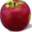
Label: apple